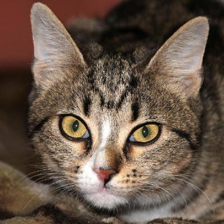
Label: animals